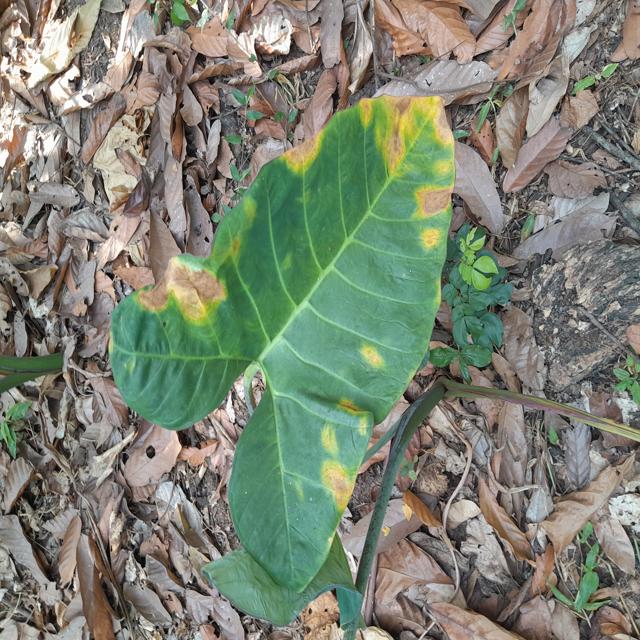
Label: Healthy